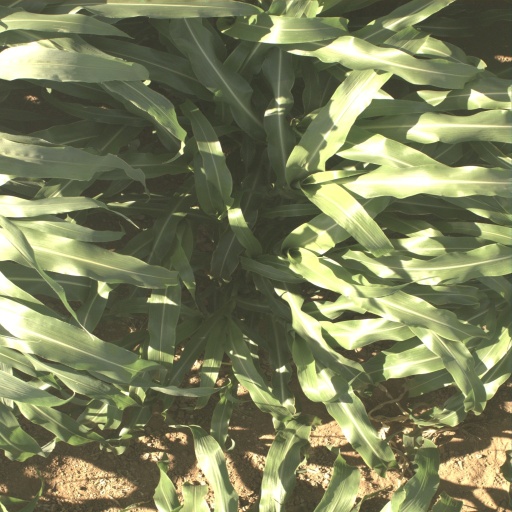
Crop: sorghum